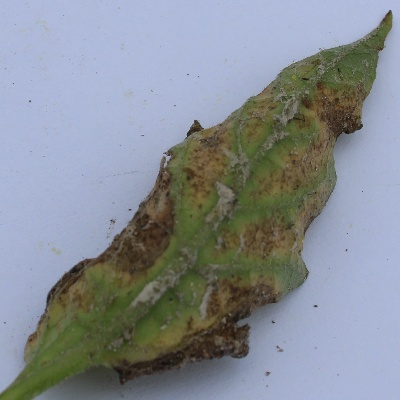
Crop: Tomato
Condition: septoria leaf spot